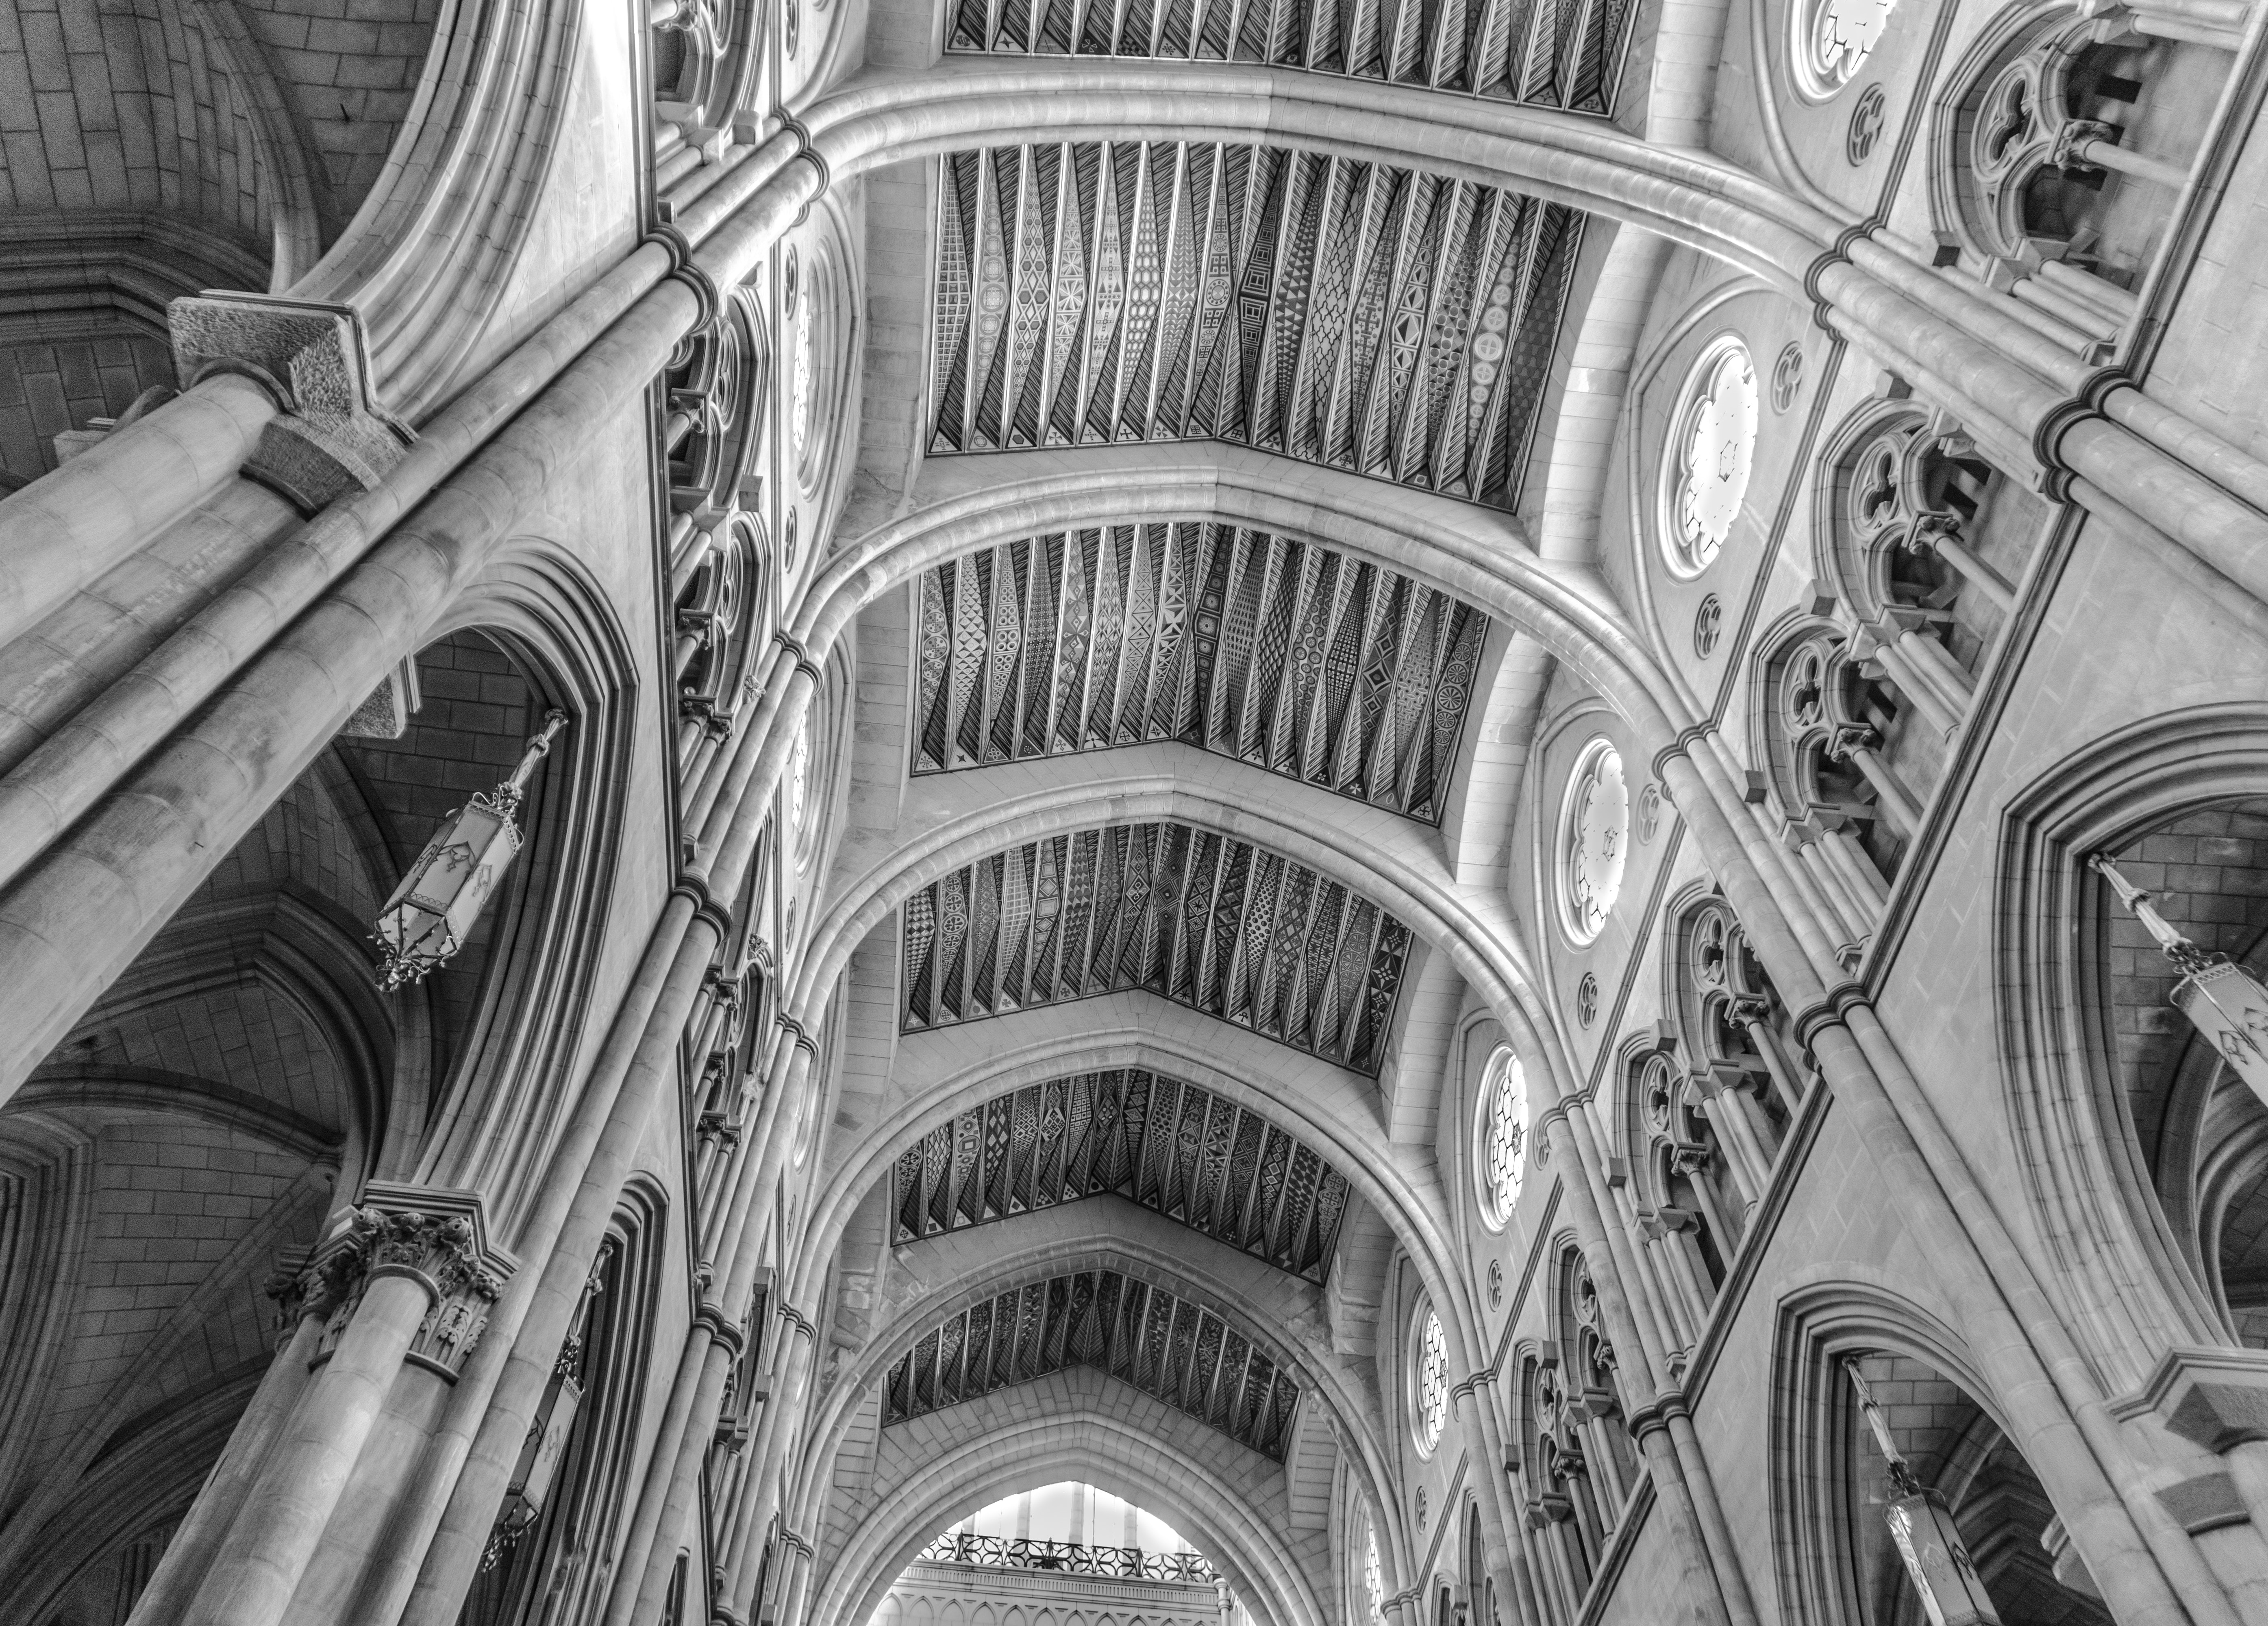
classical architecture, architecture, vault, gothic architecture, arch, holy places, building, medieval architecture, place of worship, cathedral, byzantine architecture, black and white, basilica, arcade, monochrome, stock photography, religious institute, monochrome photography, photography, church, facade, baptistery, ceiling, symmetry